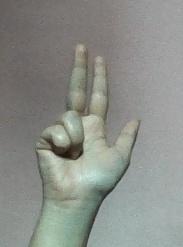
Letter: al